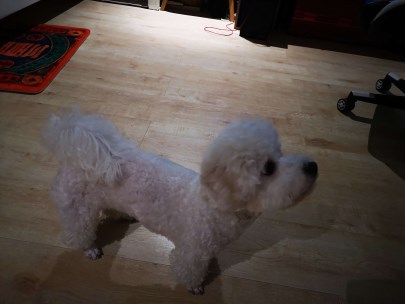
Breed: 3083-n000117-Bichon_Frise